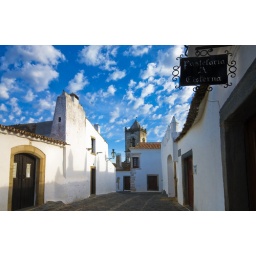
05.2007 the day i fell in love with a blue sky